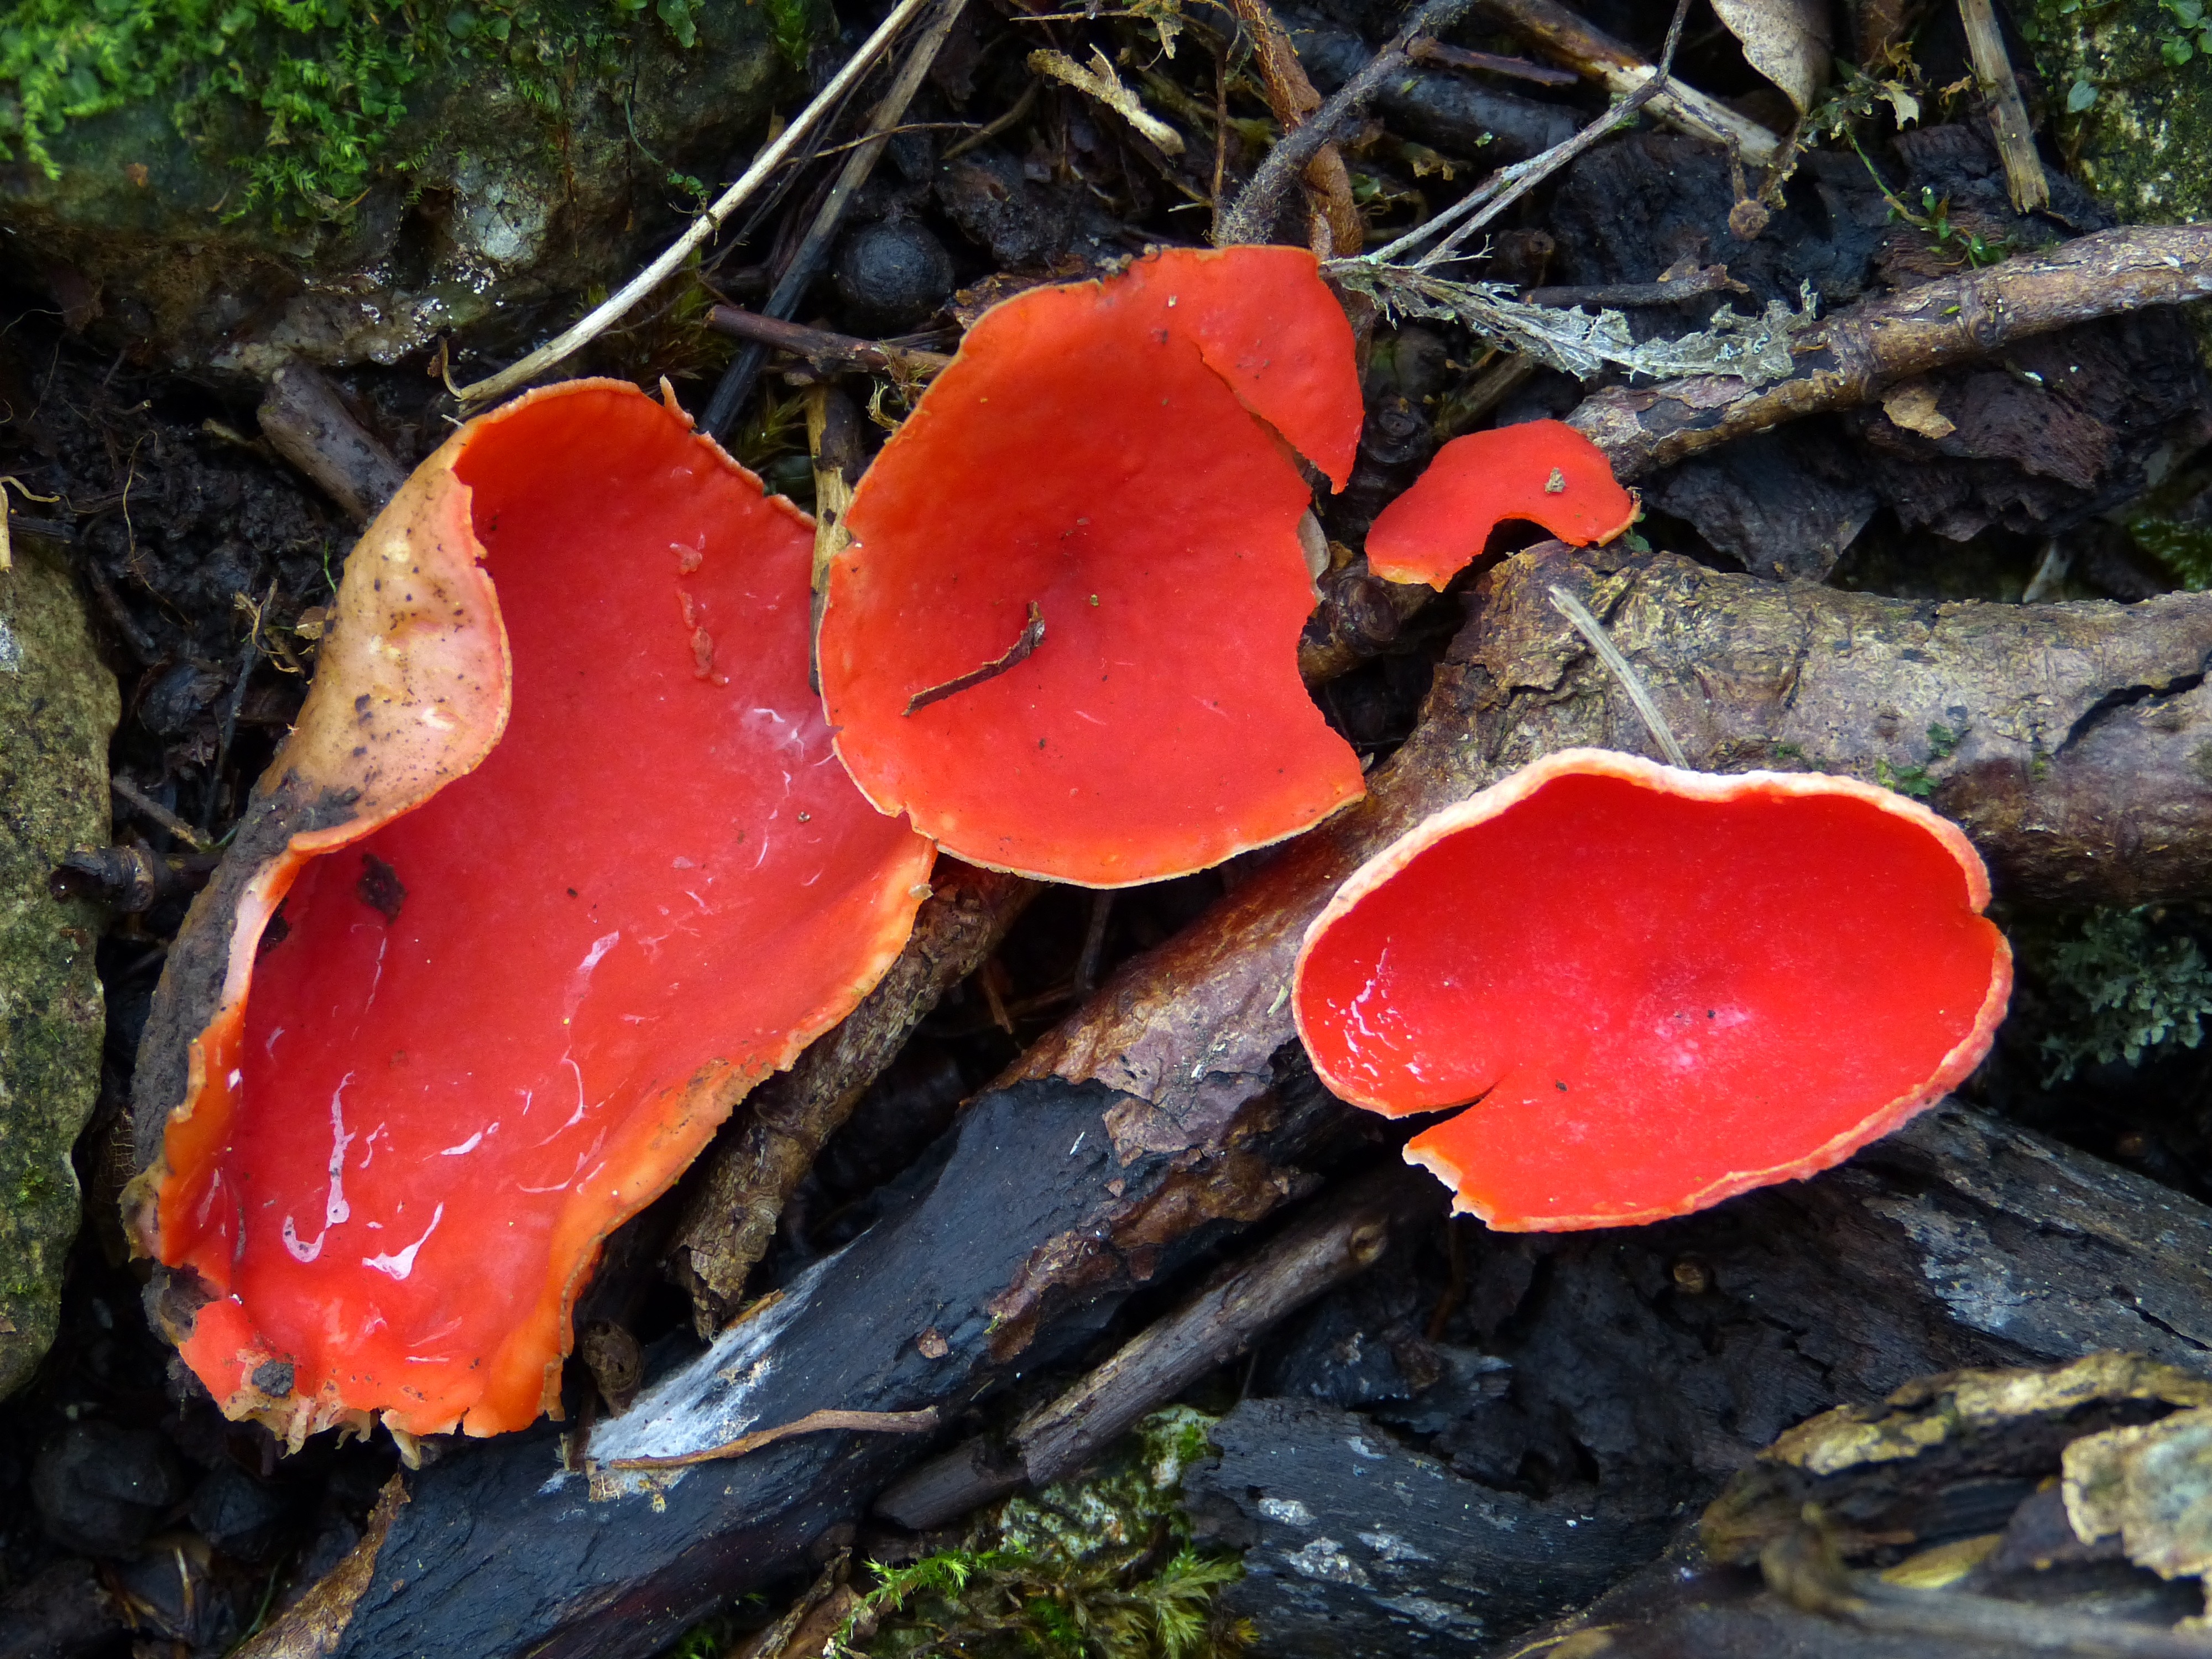
nature, leaf, flower, red, autumn, mushroom, flora, fauna, fungus, auriculariales, macro photography, medicinal mushroom, agaricomycetes, auriculariaceae, auricularia, vermilion kelchbecherling, scarlet kelchbecherling, sarcoscypha coccinea